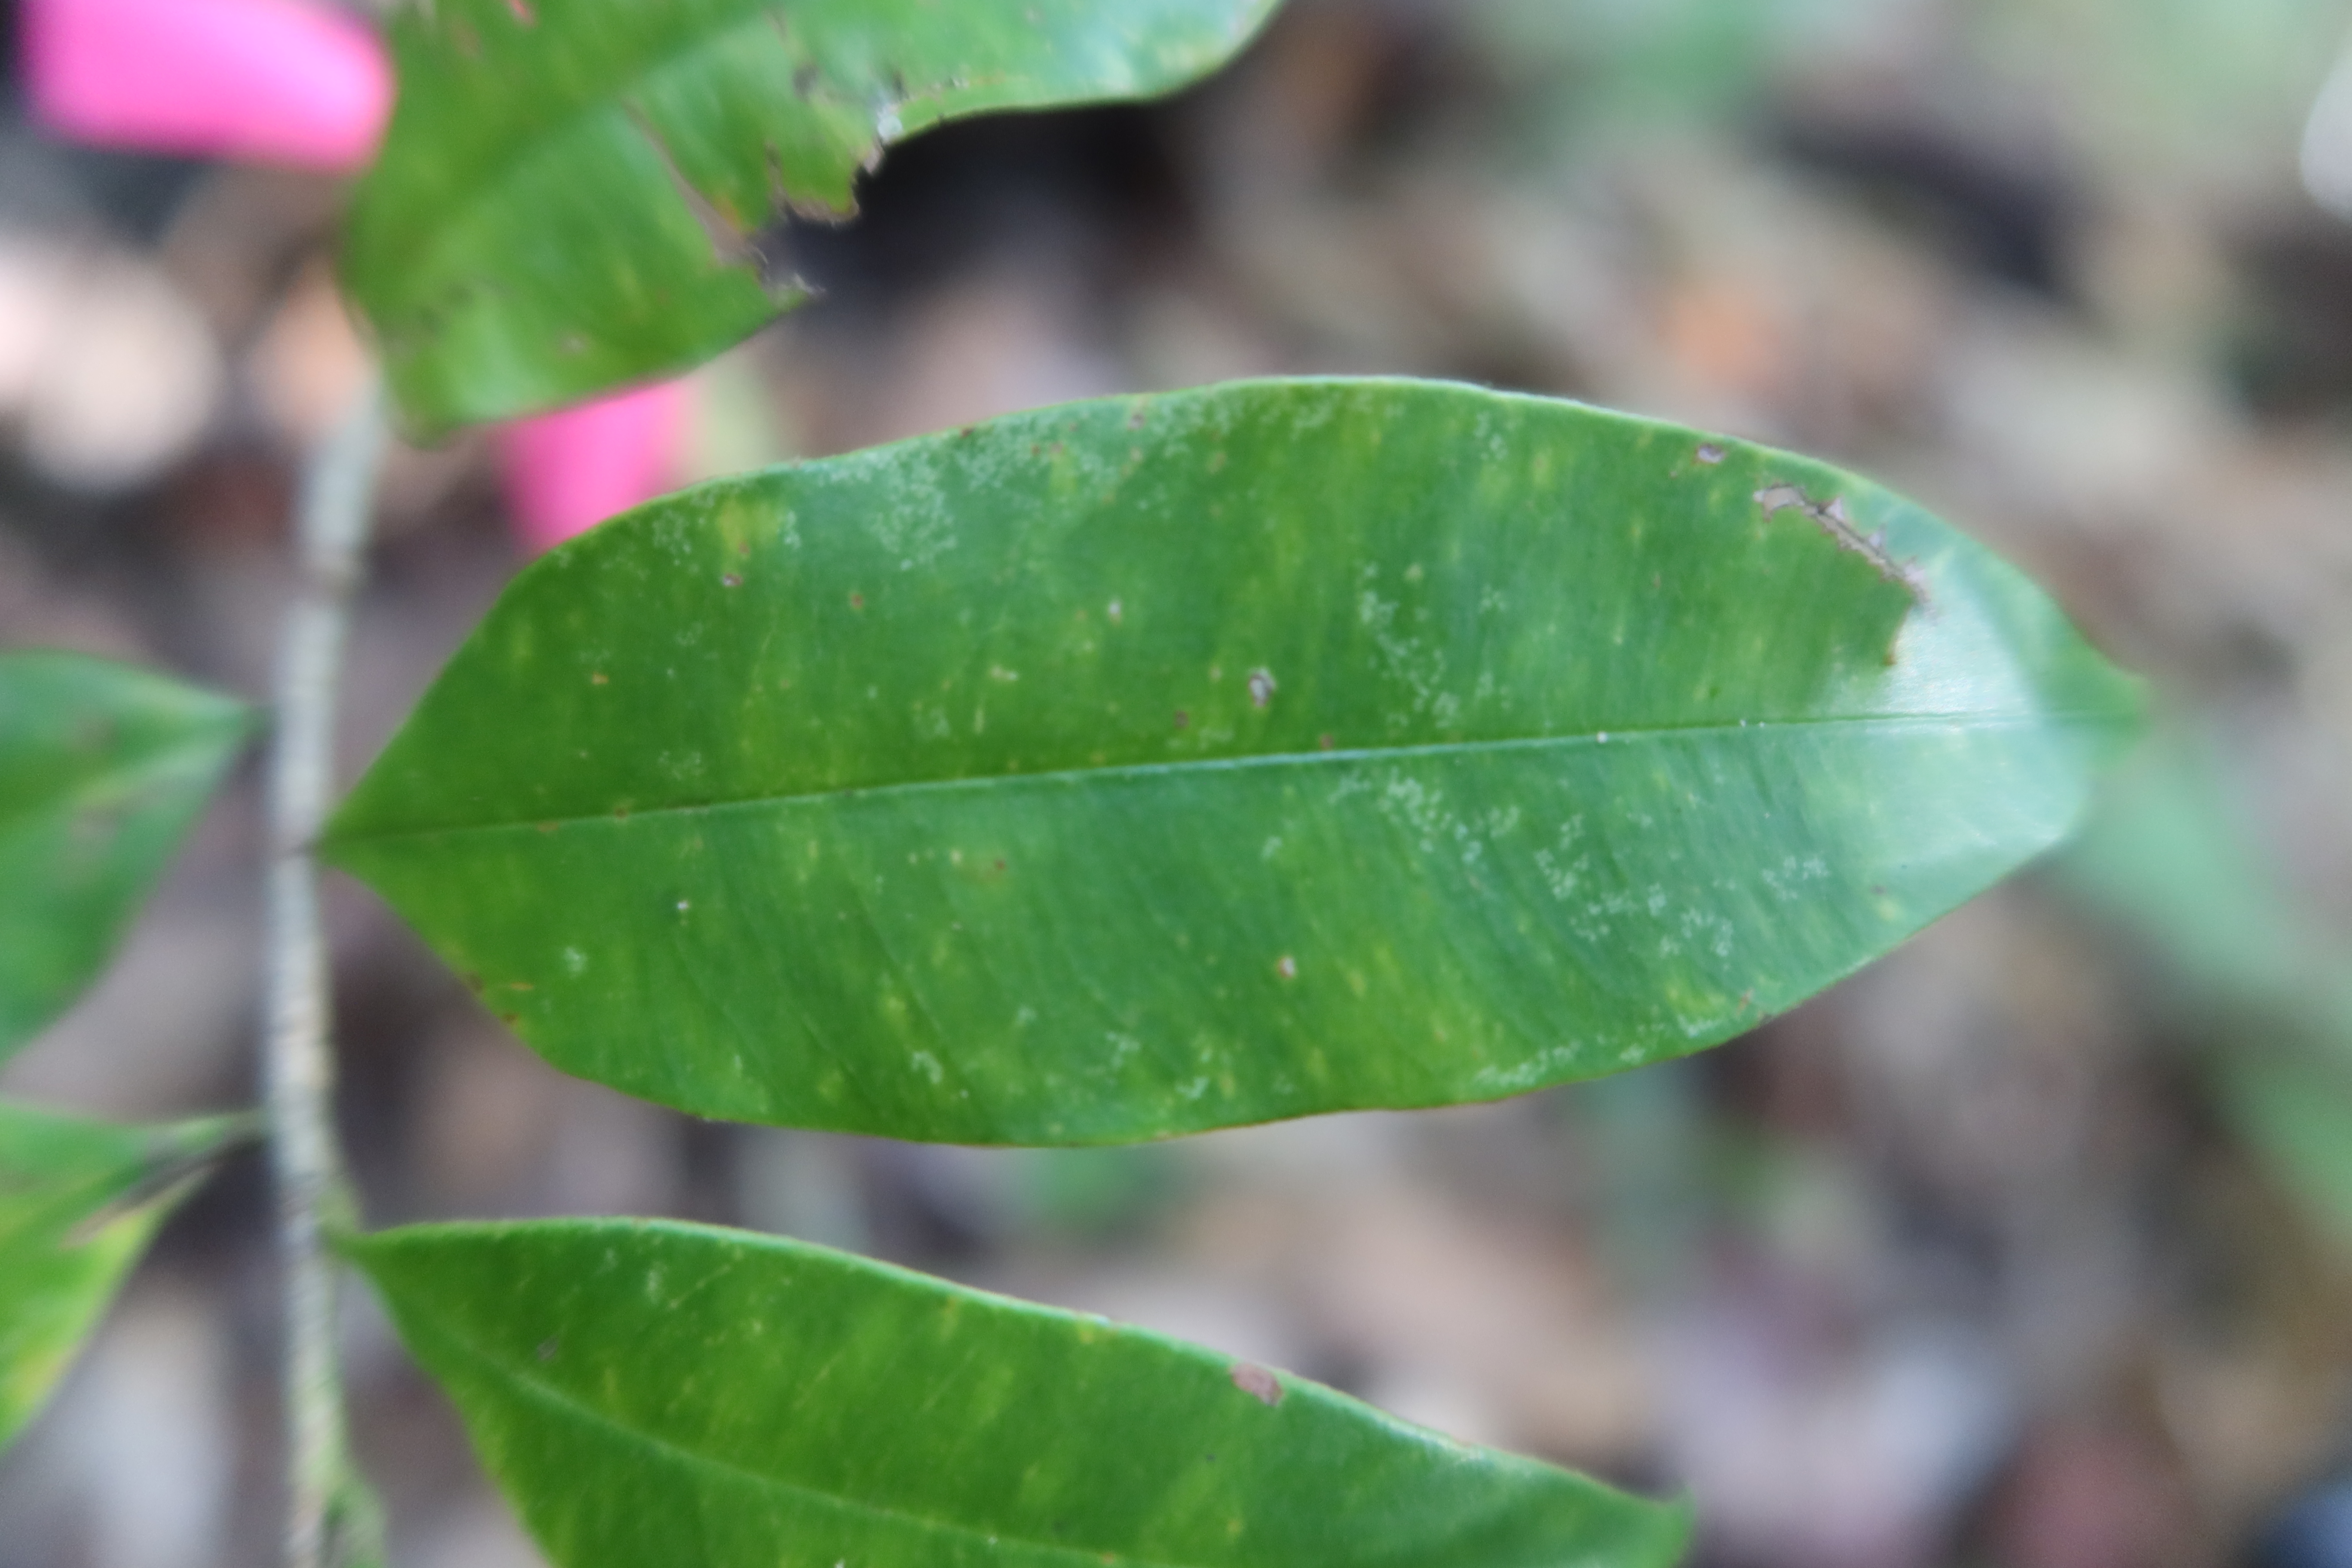
Label: Brown spots